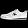
Label: Sneaker